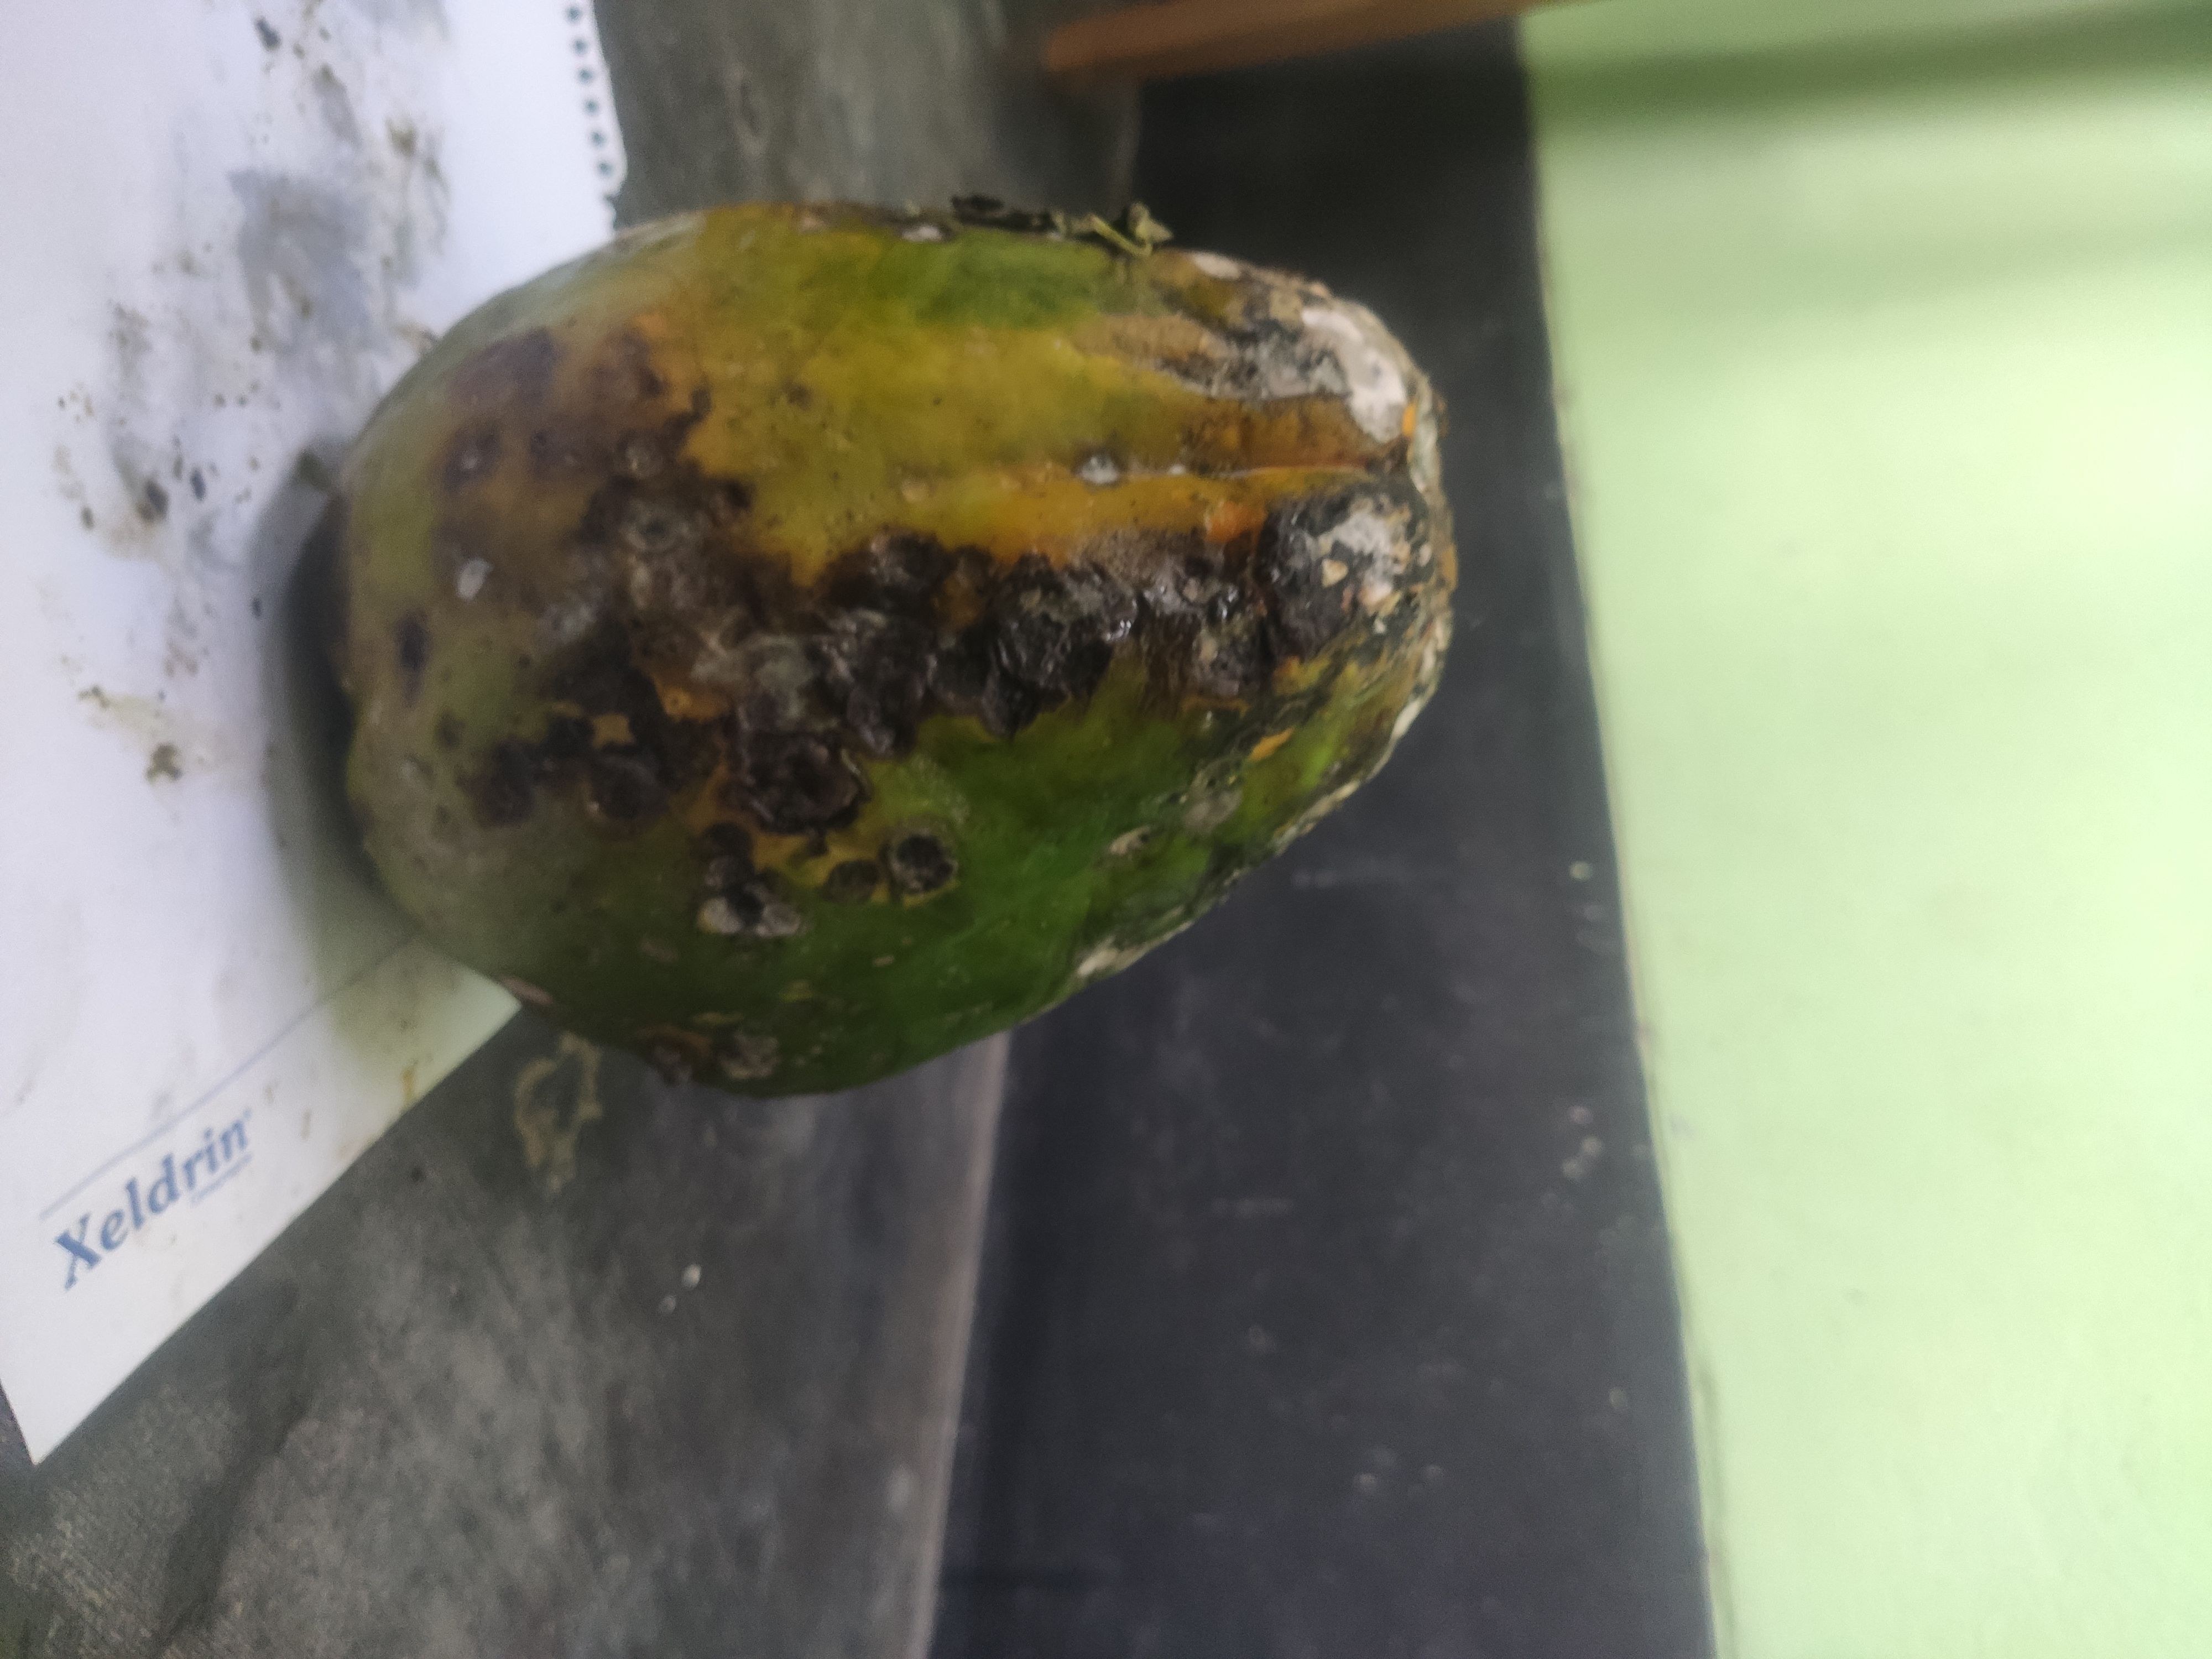
Fruit: papayas
Grade: 3rd-grade